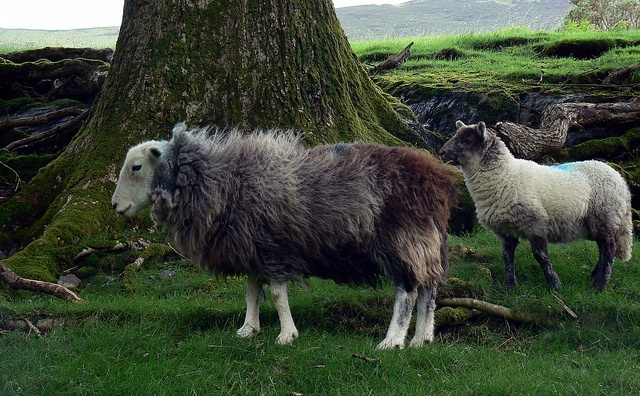
a fluffy sheep standing in front of a mossy tree
Two sheep stand by a large tree in a mountainous field.
A couple of sheep on a grass field.
One of the sheep has grey and brown fur on it's hide.
The sheep herd is waiting for the grass to grow.